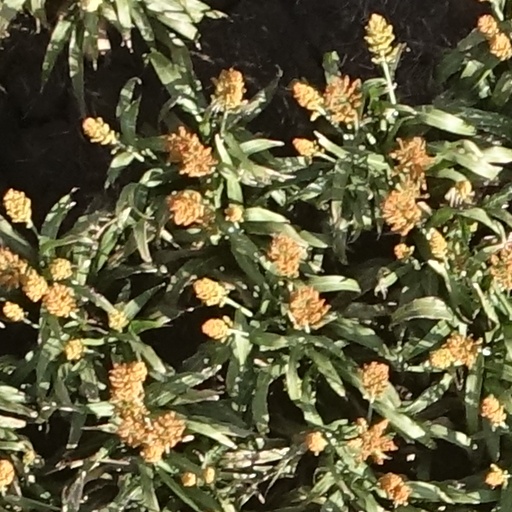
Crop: sorghum